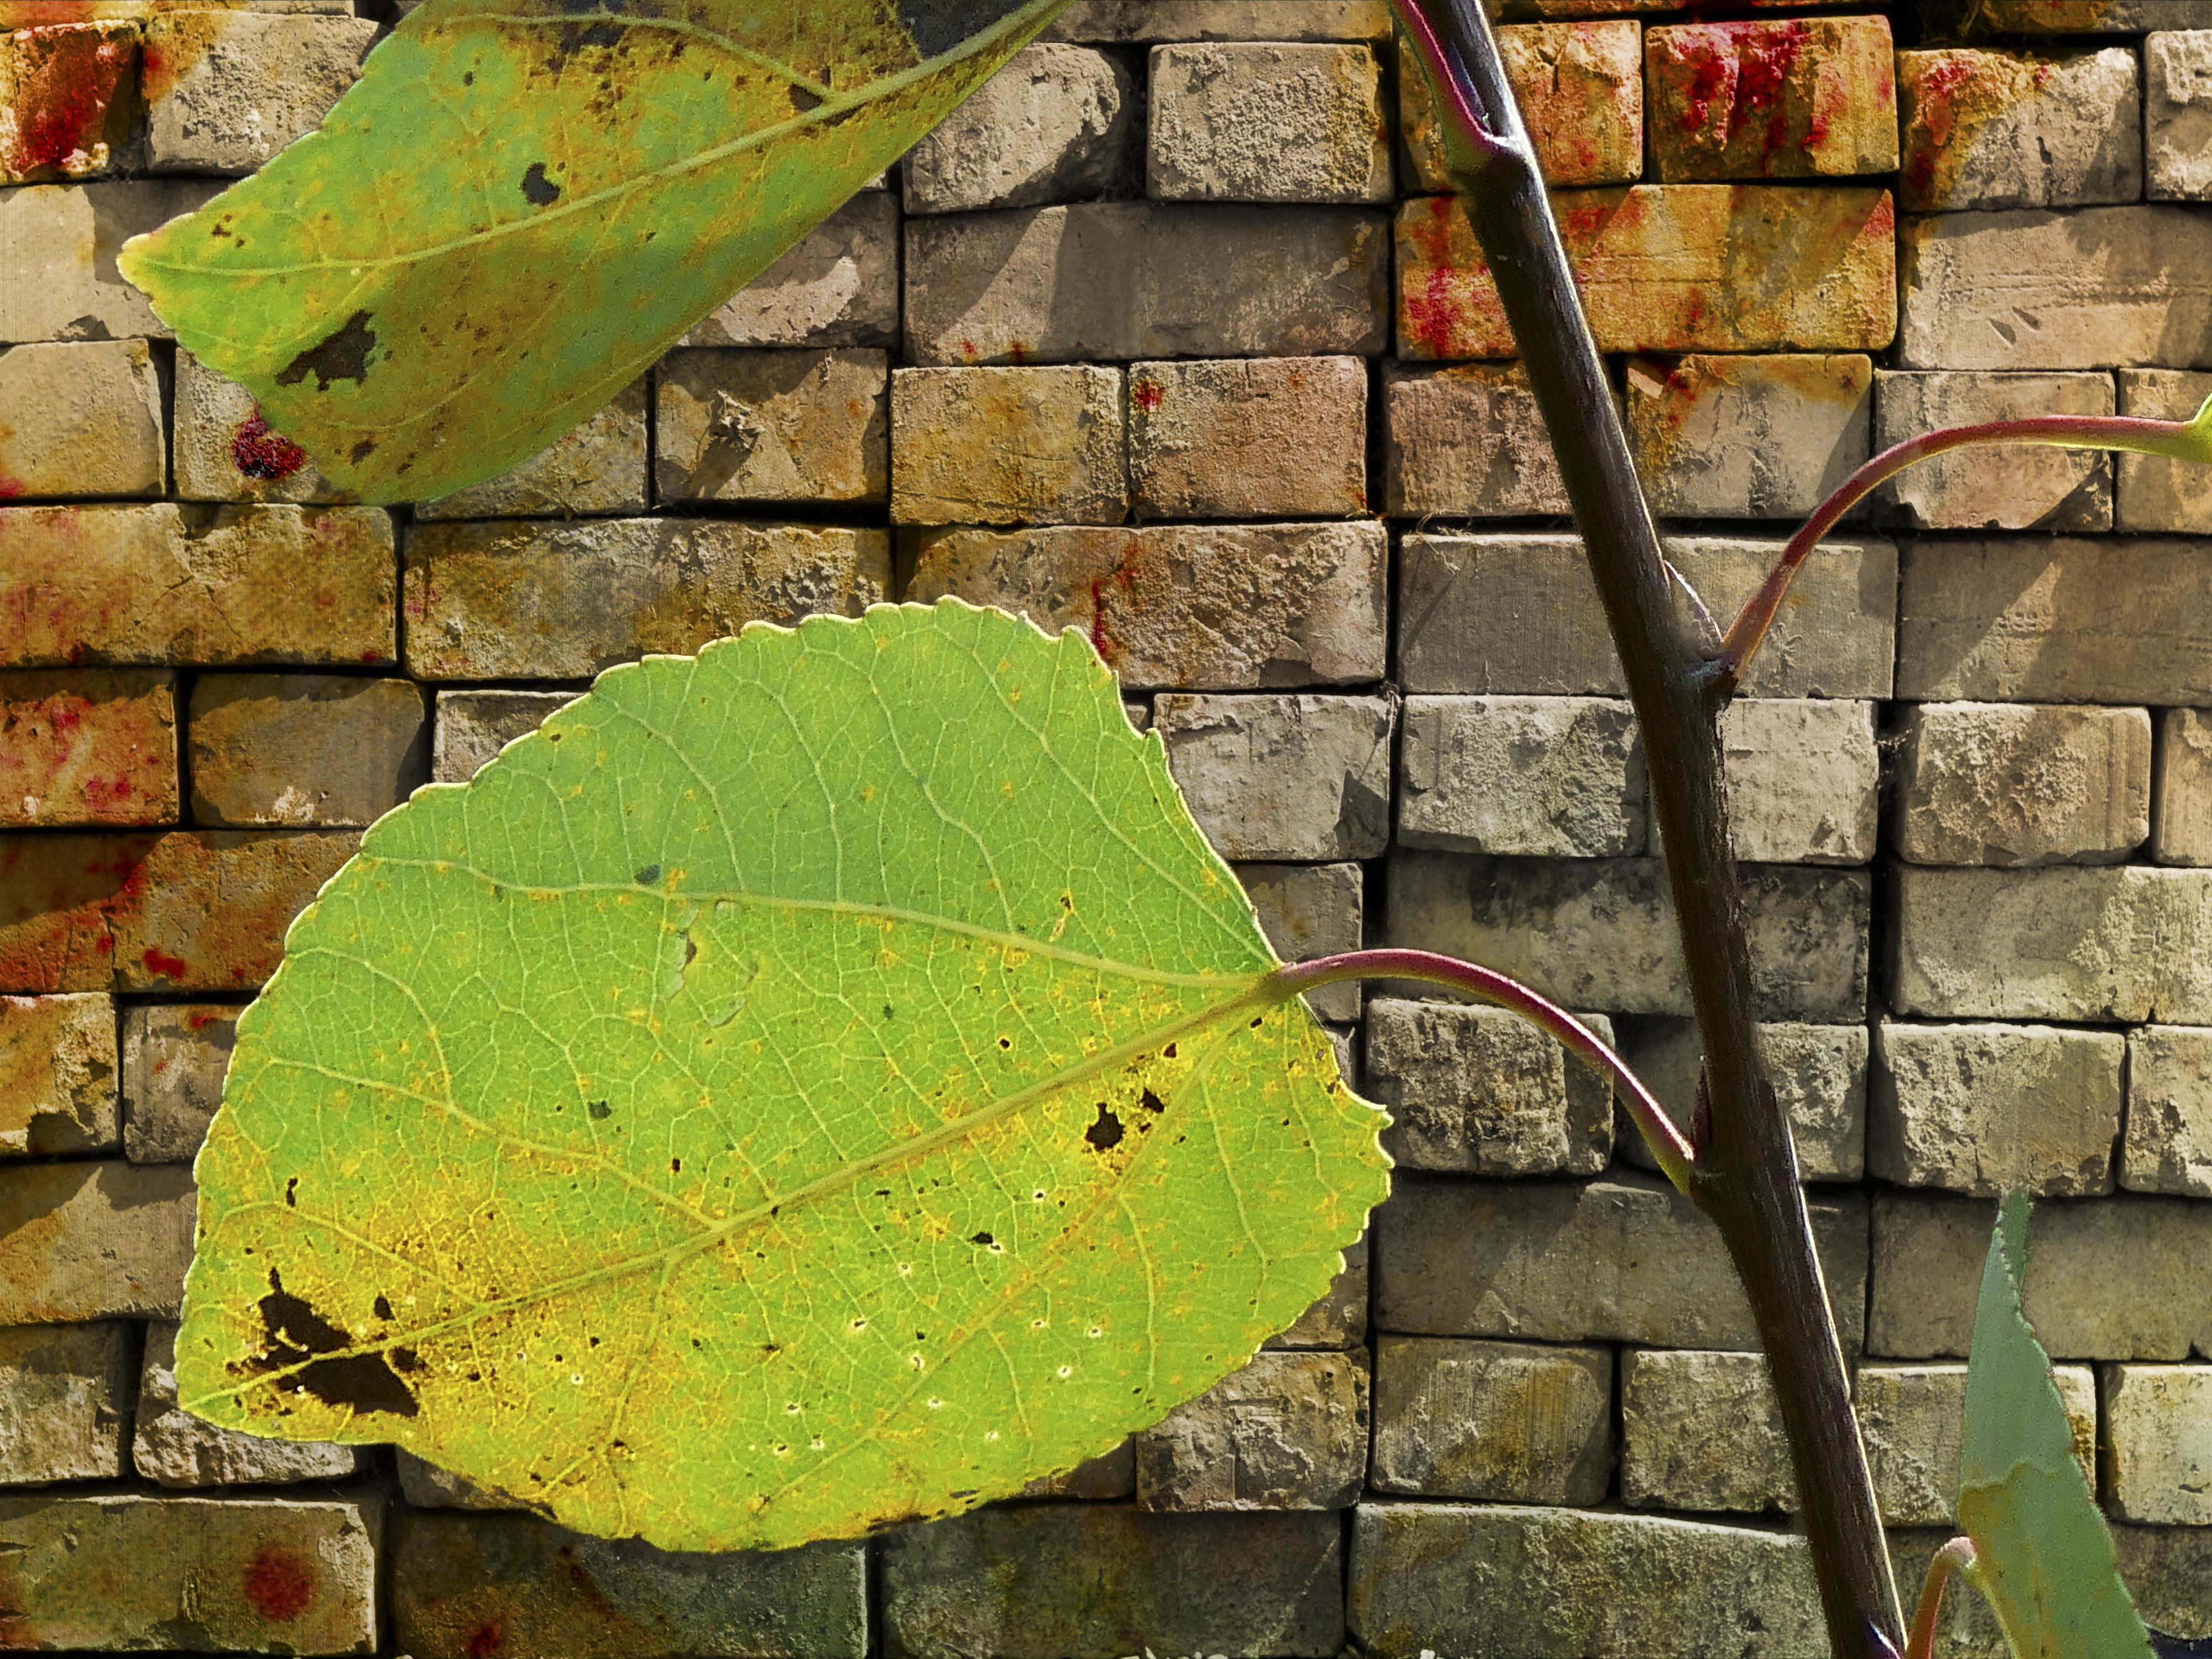
nature, wood, texture, leaf, flower, wall, green, color, autumn, botany, yellow, brick, fauna, artwork, leaves, background, design, fantasy, digital art, digital creation, graphical